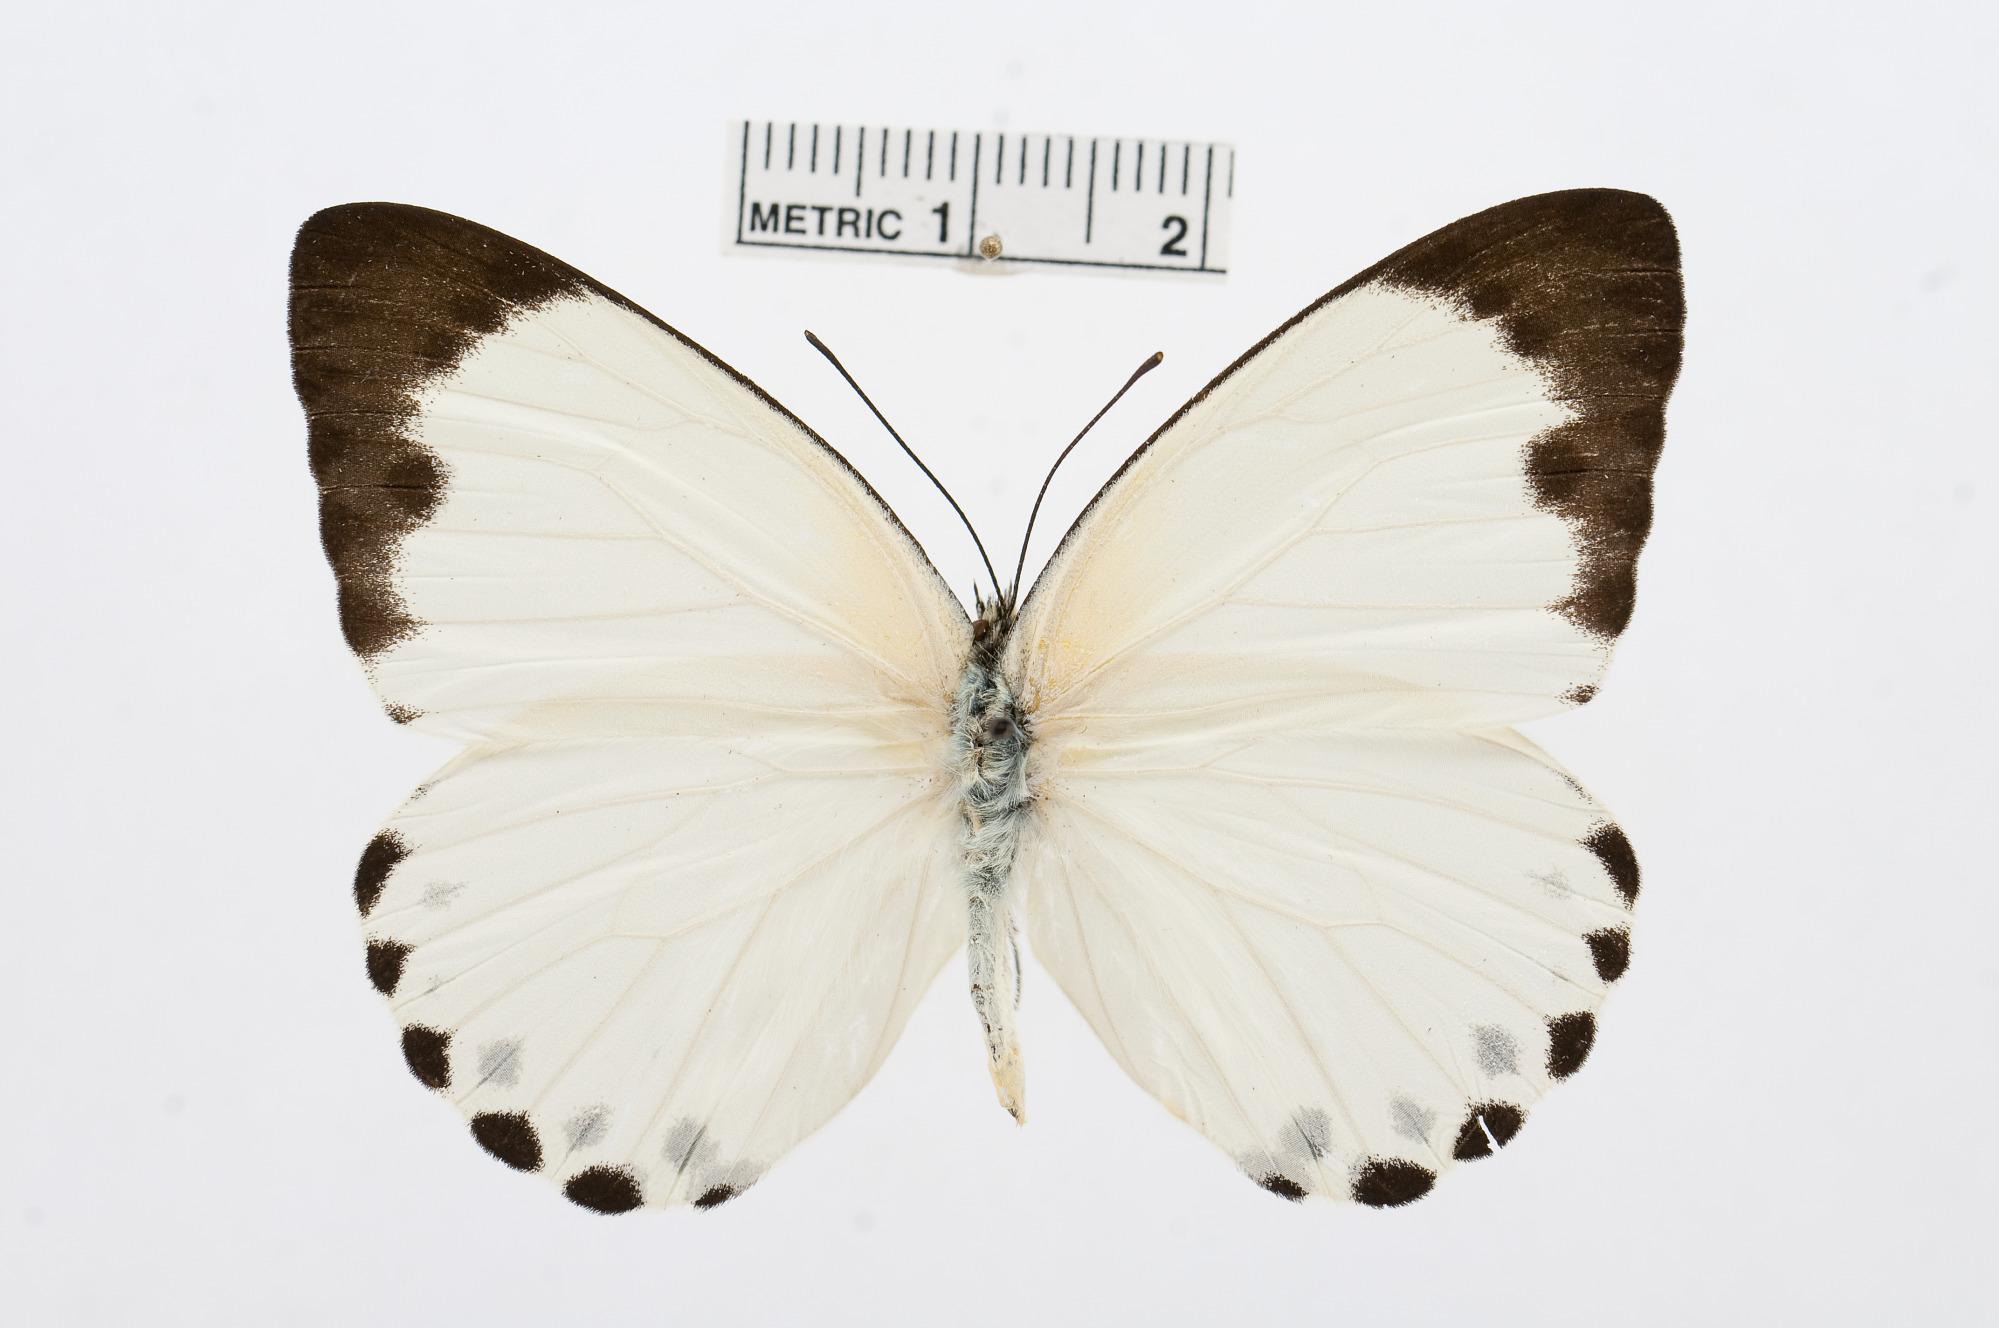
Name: Belenois theuszi
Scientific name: Belenois theuszi
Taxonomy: Animalia, Arthropoda, Hexapoda, Insecta, Lepidoptera, Pieridae, Pierinae